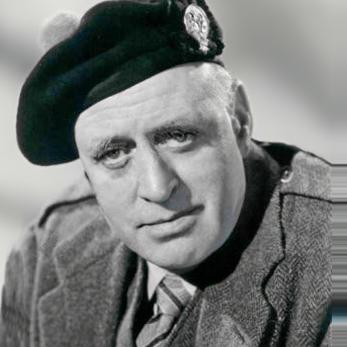
Age: 54